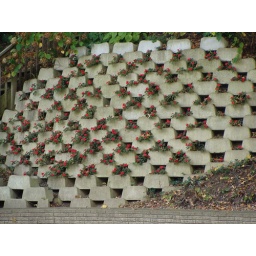
this is a retaining wall along the river. They planted flowers in each opening